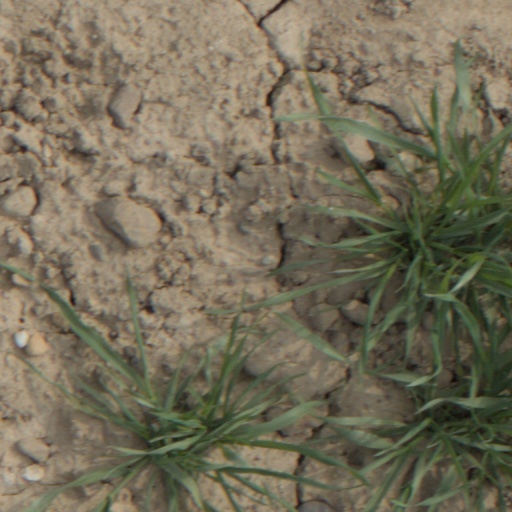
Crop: wheat